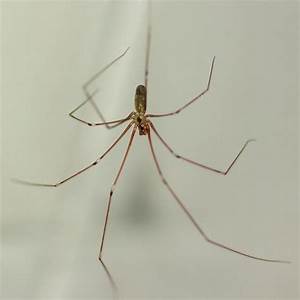
Label: spider